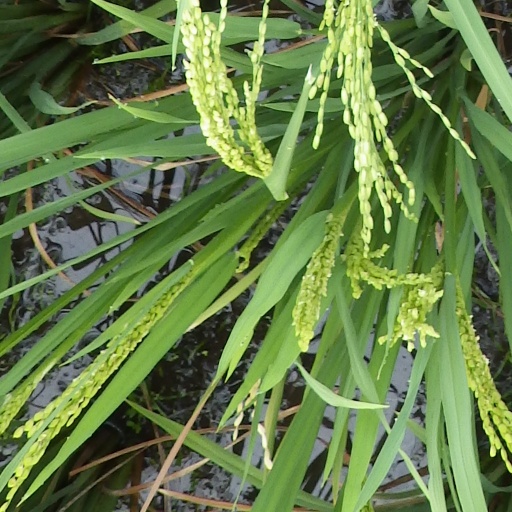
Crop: rice